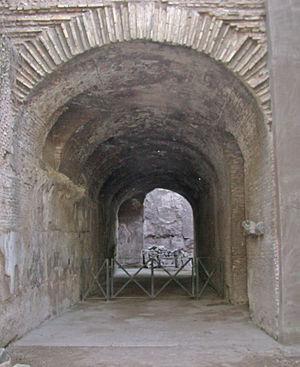
Un cryptoportique est une galerie destinée à la circulation ou au stockage et intégrée dans un complexe bâti plus vaste, en usage dans l'antiquité romaine.